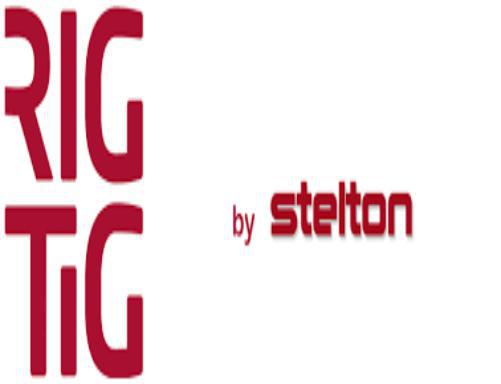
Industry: Necessities